Håvard Rem

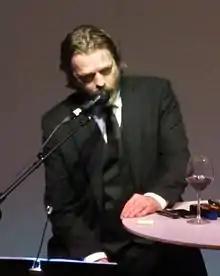
Håvard Rem

Håvard Rem (born 7 February 1959, Oslo) is a Norwegian poet.